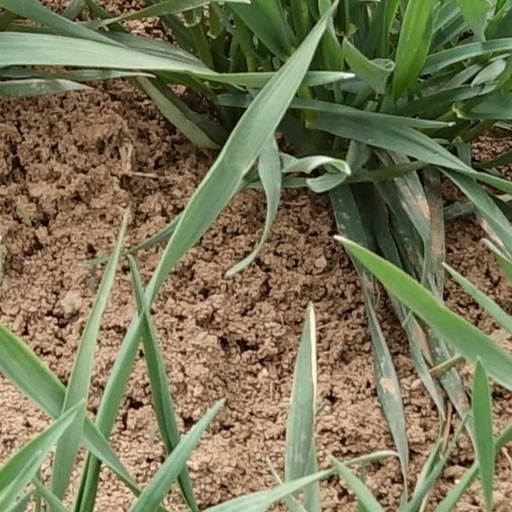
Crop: wheat